Question: Please indicate a possible affordance area of the boxing_punching_bag that can be used for hitting
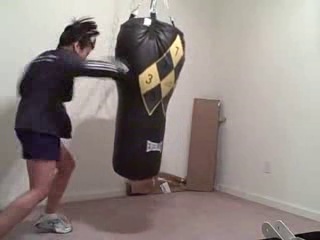
Answer: [113.5, 20, 181.5, 182]